The Boat Race 1969

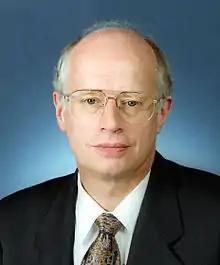
The Australian Ashton Calvert "(pictured in 1998)" coxed Oxford's crew.

Cambridge won the toss and elected to start from the Surrey station. With helicopters hovering above the start, Douglas Calder of "The Times" reported that it was unlikely that either the crews could hear the umpire nor the umpire hear the crews at the start; instead just the flag dropping notified the strokes of the start. Cambridge took an early lead, and their advantage was compounded when the umpire warned Oxford at Beverley Brook to move away to avoid a clash of oars. Cambridge were two seconds ahead at the Mile Post; through rough water, the Light Blue boat coped better and extended their lead to six seconds ahead at Hammersmith Bridge, and at least a length clear of Oxford. While the conditions improved beyond Hammersmith, Cambridge continued to extend their lead, and held an advantage of eight seconds ahead at Chiswick Steps, increasing to eleven seconds ahead at Barnes Bridge. Cambridge won by four lengths and 14 seconds, in a time of 18 minutes 4 seconds, the third fastest time in the history of the event on the Championship Course, bettered only in the 1934 and 1948 races. Oxford's coach Derek Drury was philosophical in defeat: "That's the way the cookie crumbles."